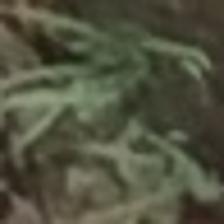
Label: clustered